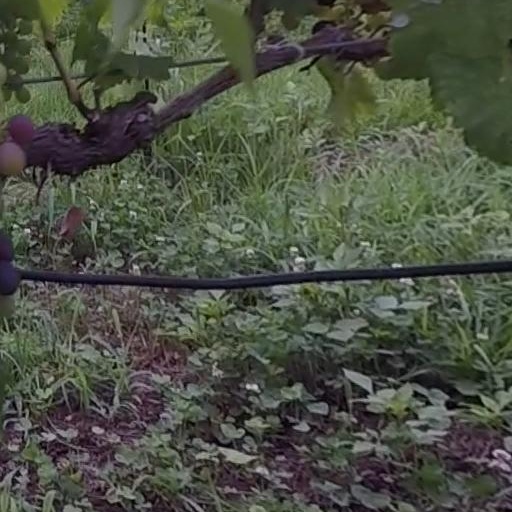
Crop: grape